Amiens

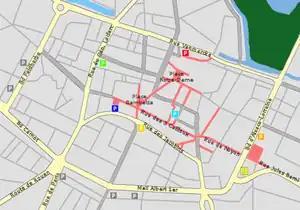
Map of parking in the city center of Amiens in 2009

According to the urban transport plan (PDU) approved 19 December 2013 for the period 2013–2023 parking supply is considered abundant in Amiens. Although important, demand for parking is less than what is available (capacity reserves are still 20% minimum: If the road is sometimes saturated, the occupancy rate of the underground parking remains globally less than 100%).